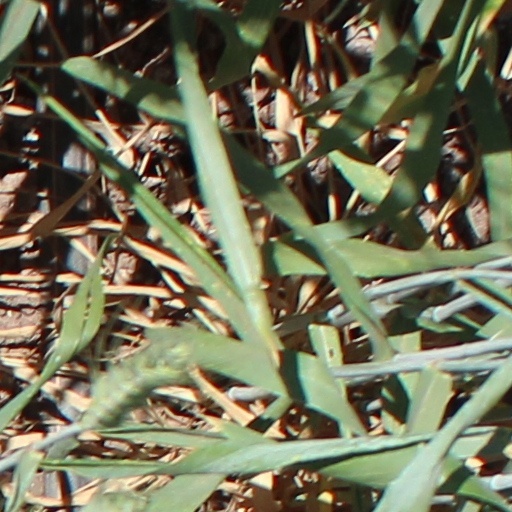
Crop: wheat